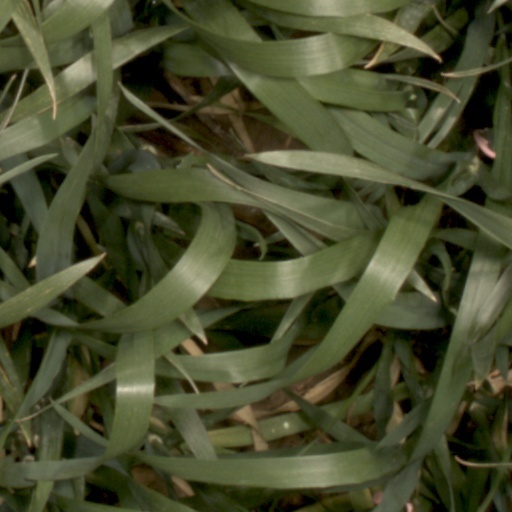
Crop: wheat